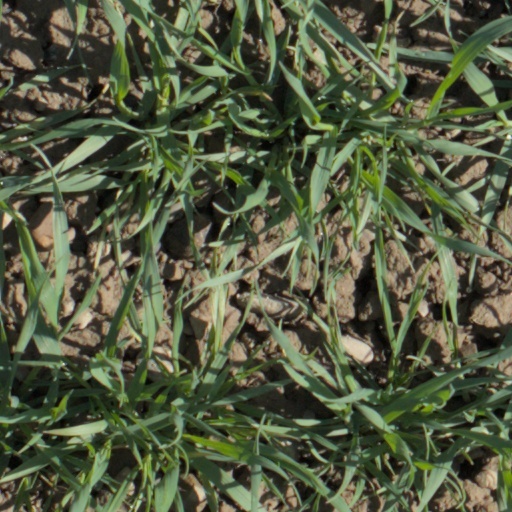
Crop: wheat